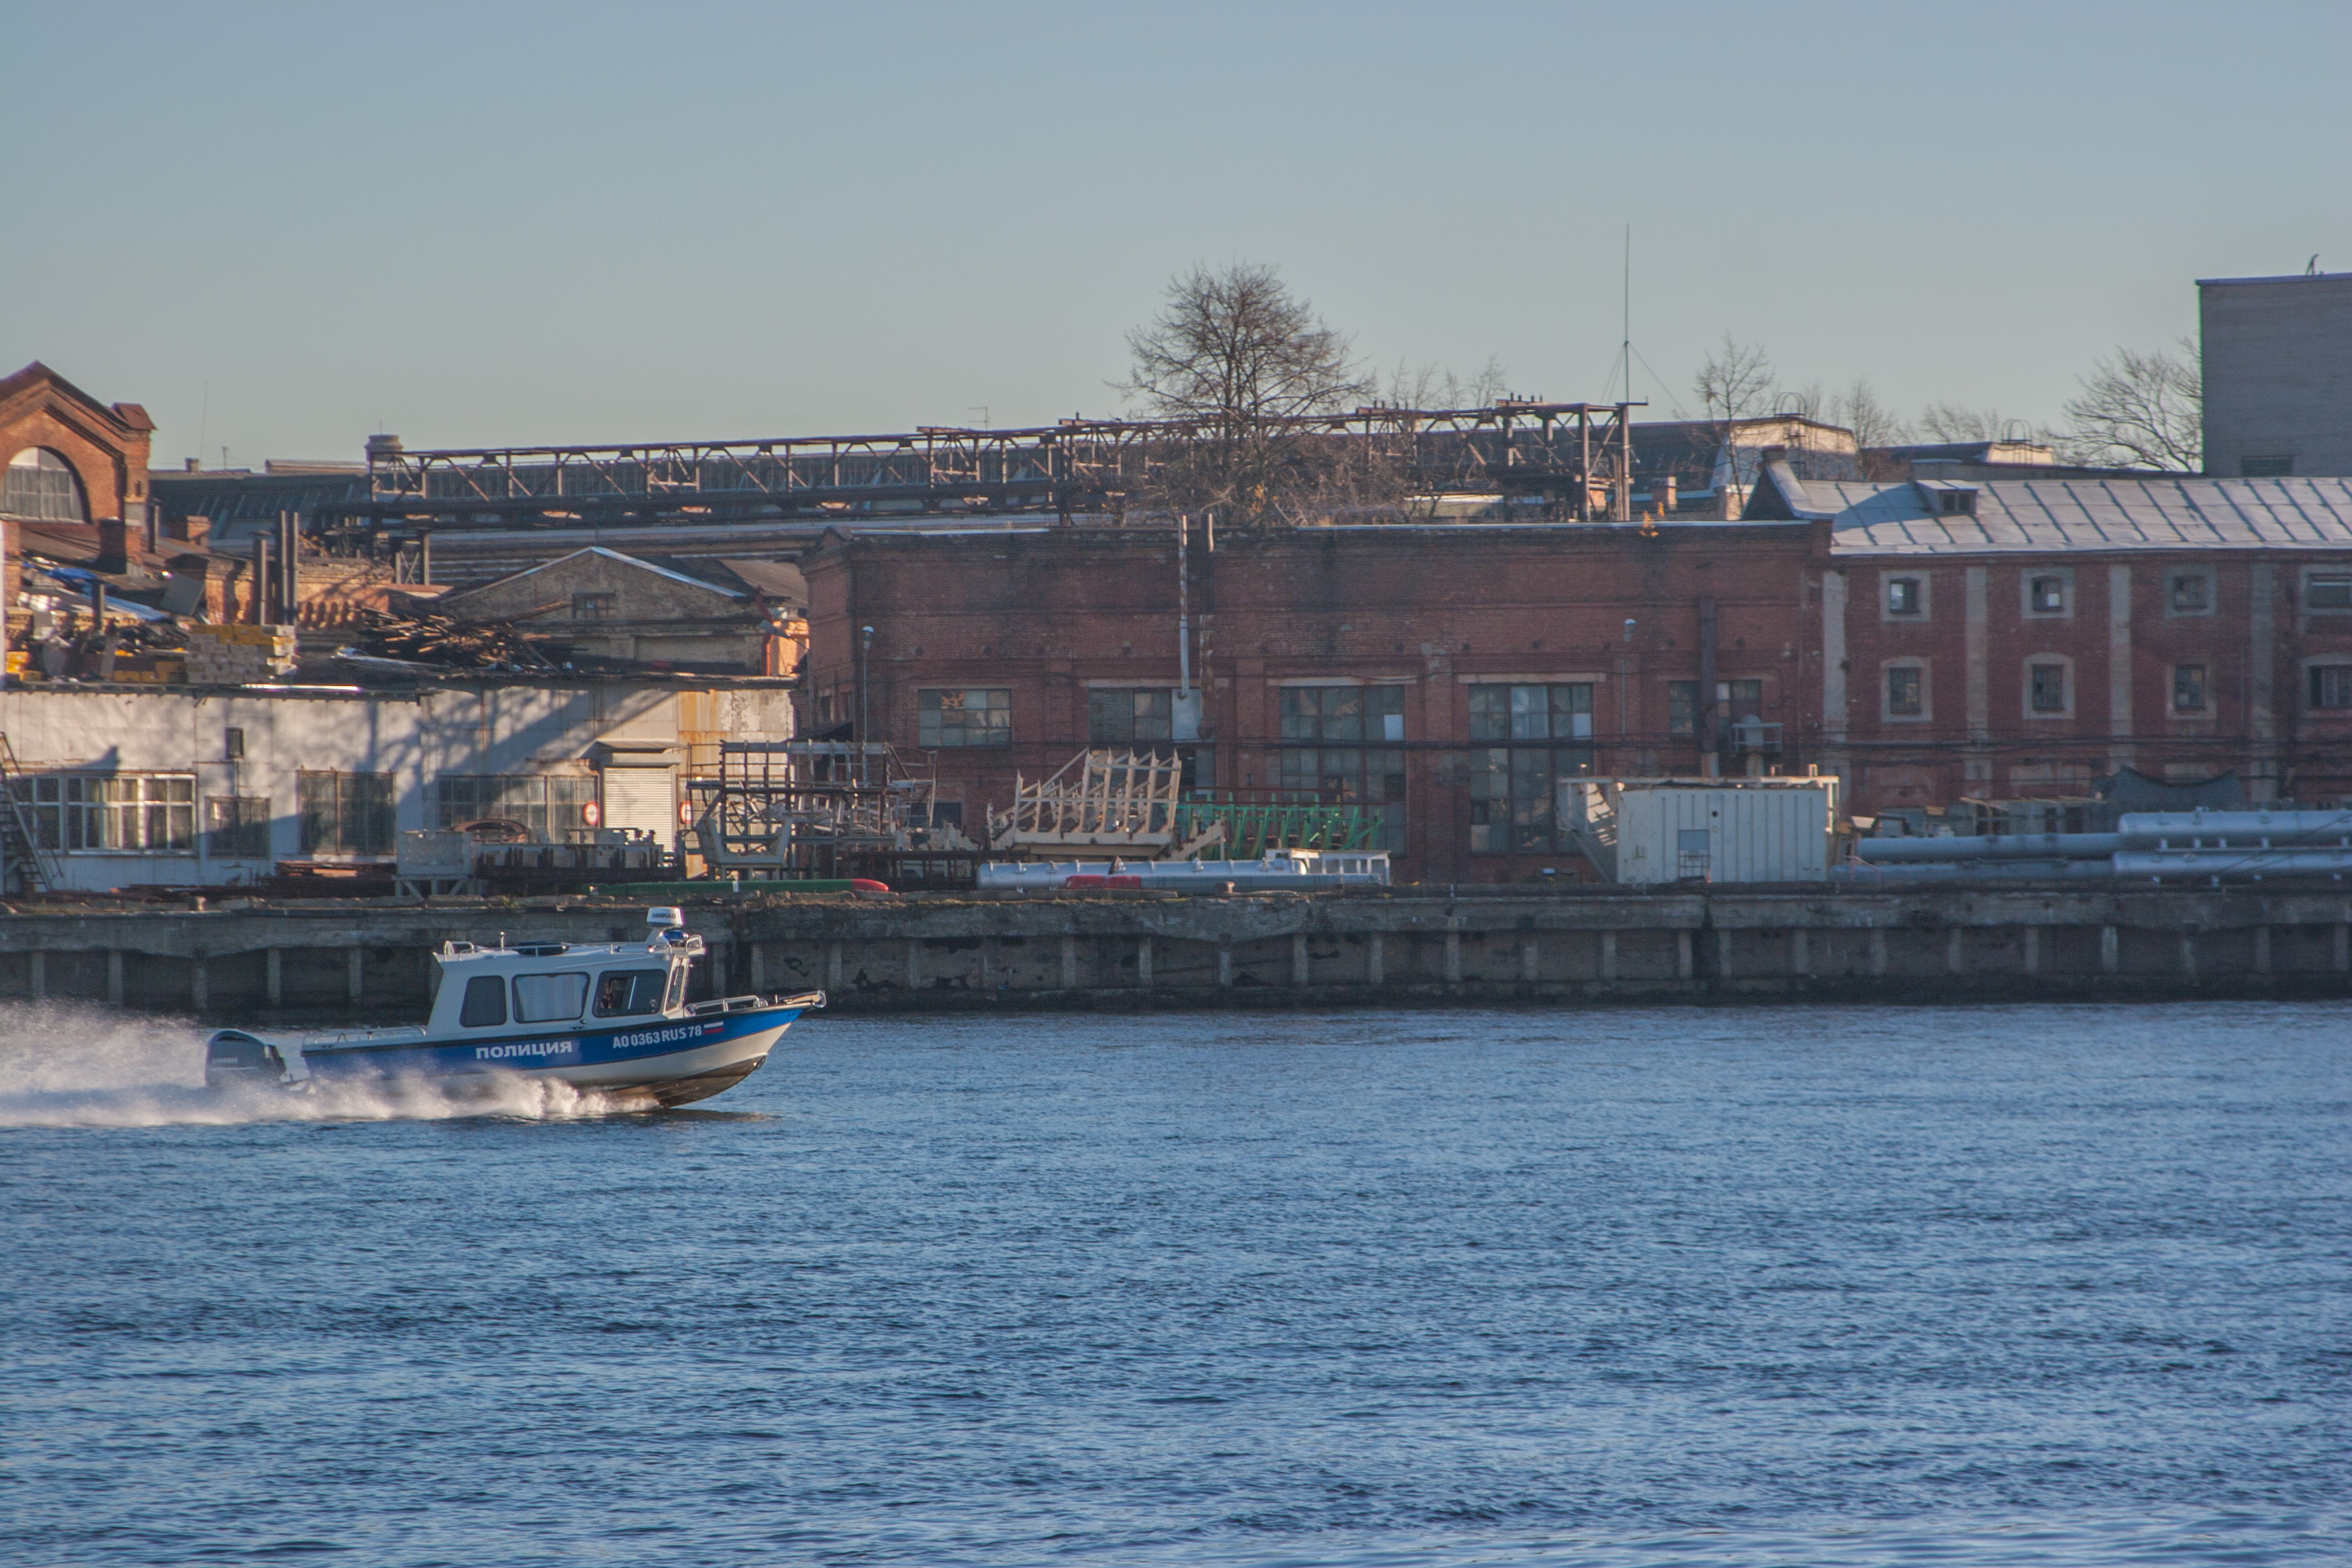
images, water transportation, boat, water, waterway, vehicle, transport, sky, river, channel, mode of transport, watercraft, tugboat, motor ship, city, ship, freight transport, sea, ferry, architecture, harbor, port, fishing vessel